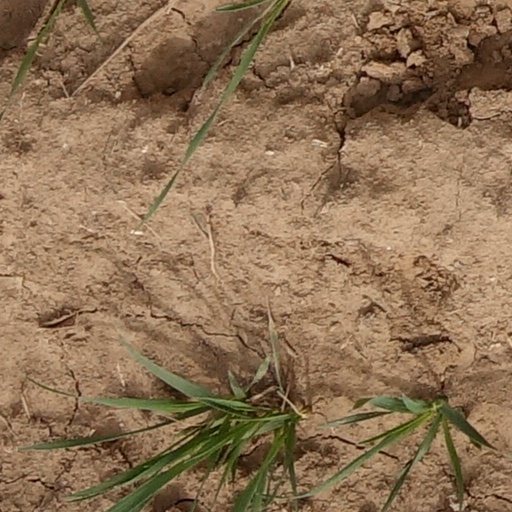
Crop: wheat